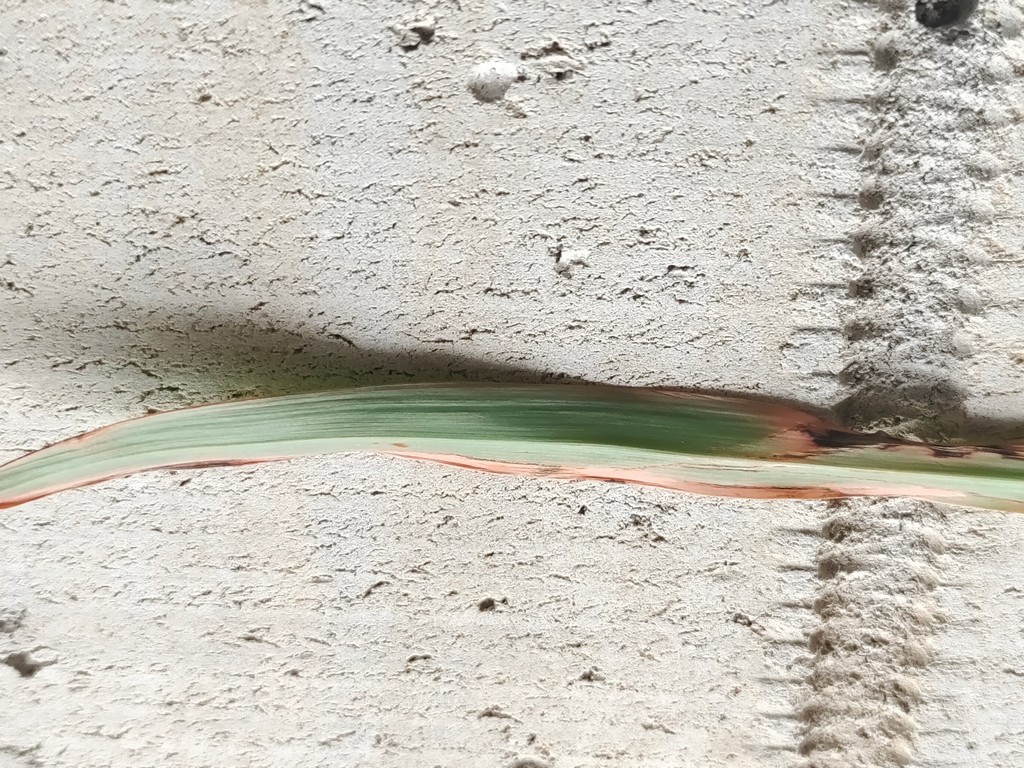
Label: Unhealthy